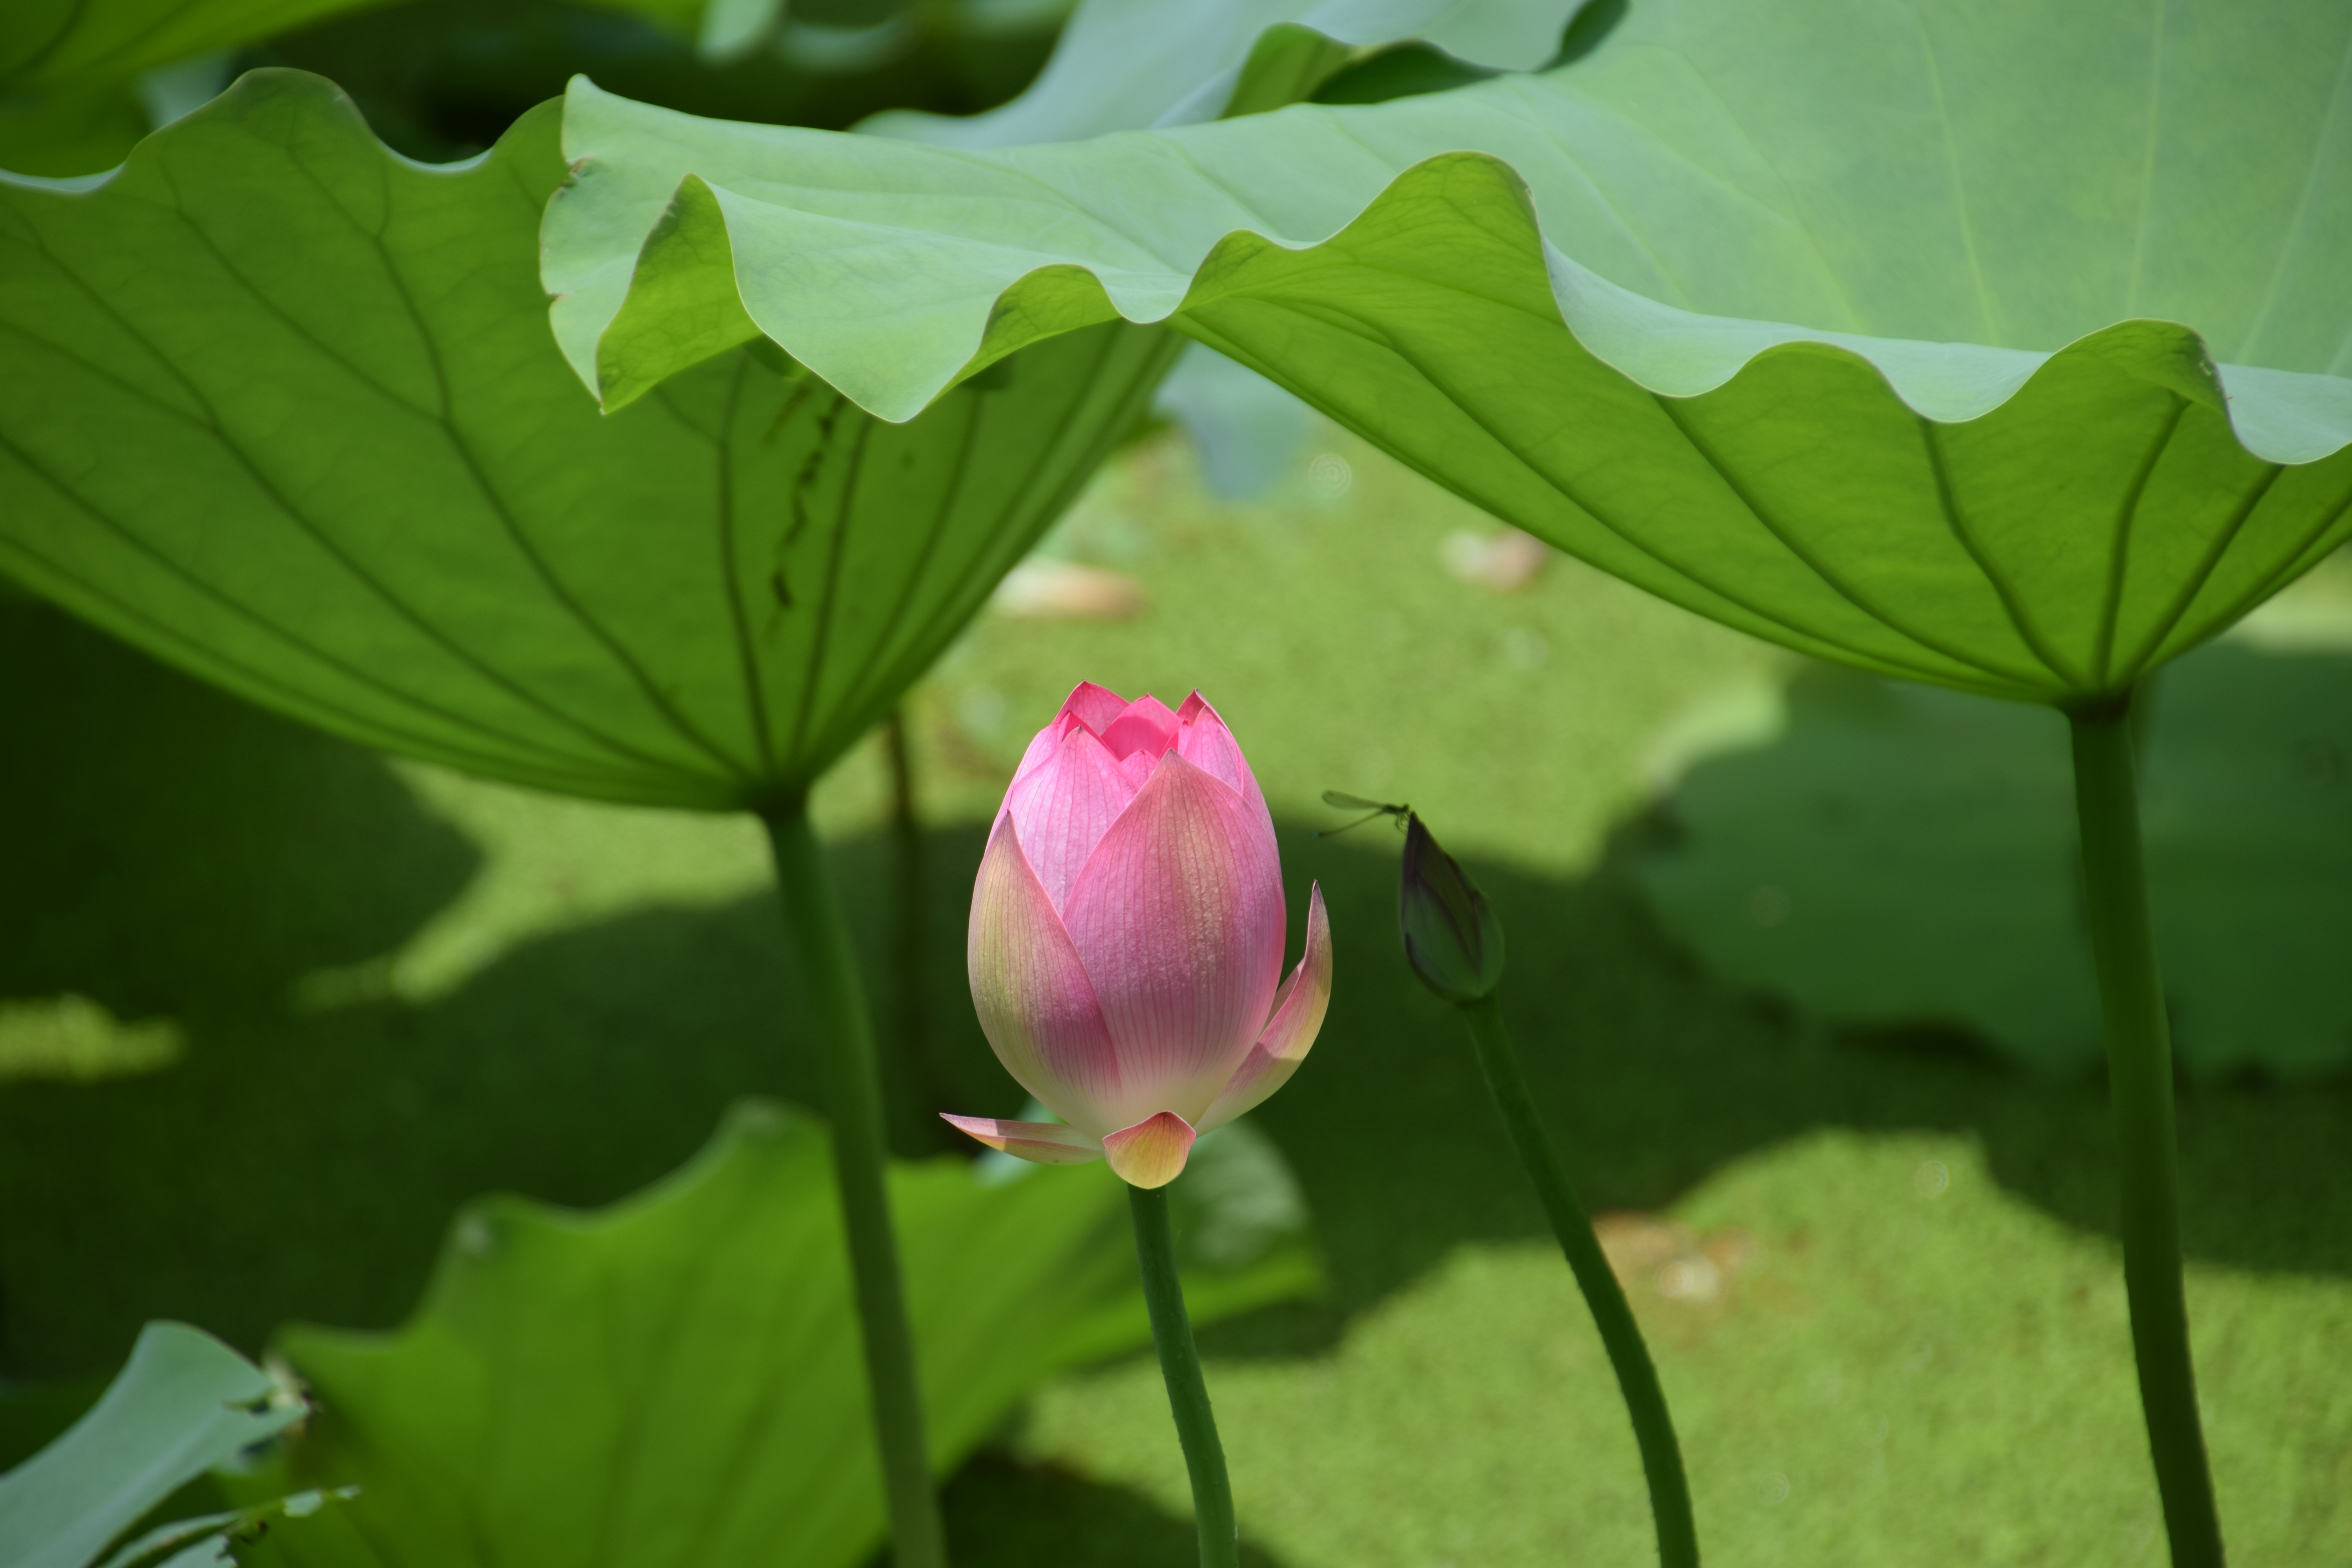
blossom, plant, leaf, flower, petal, lake, pond, green, botany, pink, sacred lotus, aquatic plant, flora, wildflower, lotus, water flower, macro photography, flowering plant, plant stem, land plant, lotus family, proteales